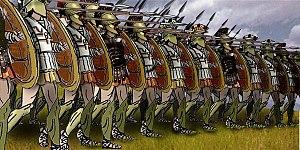
L'armée romaine est l'armée de la Rome antique. Elle permet aux Romains de dominer la Méditerranée du IIᵉ siècle av. J.-C. au Vᵉ siècle.
L'armée des origines de la Ville à la fin de la République romaine permet à Rome d'imposer sa suprématie sur les villes et les peuples voisins du Latium aux Vᵉ et IVᵉ siècles av. J.-C., puis de se lancer dans la conquête de l'Italie aux IVᵉ et IIIᵉ siècles av. J.-C. et enfin de la Méditerranée du IIIᵉ au Iᵉʳ siècle av. J.-C. avant de jouer un rôle dans les guerres civiles républicaines.
"La guerre du Péloponnèse est le conflit qui oppose la ligue de Délos, menée par Athènes, et la ligue du Péloponnèse, sous l'hégémonie de Sparte. Le déroulement du conflit est principalement connu à travers les récits qu'en ont fait Thucydide et Xénophon. Provoquée par trois crises successives en peu de temps, la guerre est cependant principalement causée par la crainte de l'impérialisme athénien chez les alliés de Sparte. Ce conflit met fin à la pentécontaétie et s'étend de 431 à 404 en trois périodes généralement admises : la période archidamique de 431 à 421, la guerre indirecte de 421 à 413, et la guerre de Décélie et d'Ionie, de 413 à 404. Il est caractérisé par une transformation totale des modes de combats traditionnels de la Grèce antique, notamment par un abandon progressif de la bataille en formation de phalange vers ce que l'historien Victor Davis Hanson qualifiera de premier conflit ""total"" de l'Histoire.
L'hoplite est un fantassin de la Grèce antique, lourdement armé, par opposition au gymnète et au peltaste, armés plus légèrement. Présent dans chaque cité-État, il représente le soldat d'élite grec par excellence.
La bataille de Marathon est un épisode de la première guerre médique en 490 av. J.-C., ayant opposé un débarquement perse aux hoplites athéniens et platéens qui remportèrent la victoire. Elle se déroule sur la plage de Marathon, sur la côte est de l'Attique, à proximité d'Athènes.
La bataille des Thermopyles, l'un des plus célèbres faits d'armes de l'histoire antique, oppose une alliance des cités grecques à l'Empire achéménide en août ou septembre 480 av. J.-C. L'armée grecque, environ 7 000 hoplites, tente de retenir l'armée perse de Xerxès Iᵉʳ, laquelle compte, selon les estimations modernes, entre 70 000 et 300 000 soldats à l'entrée du défilé des Thermopyles qui commande l'accès à la Grèce centrale, le long de la mer Égée.